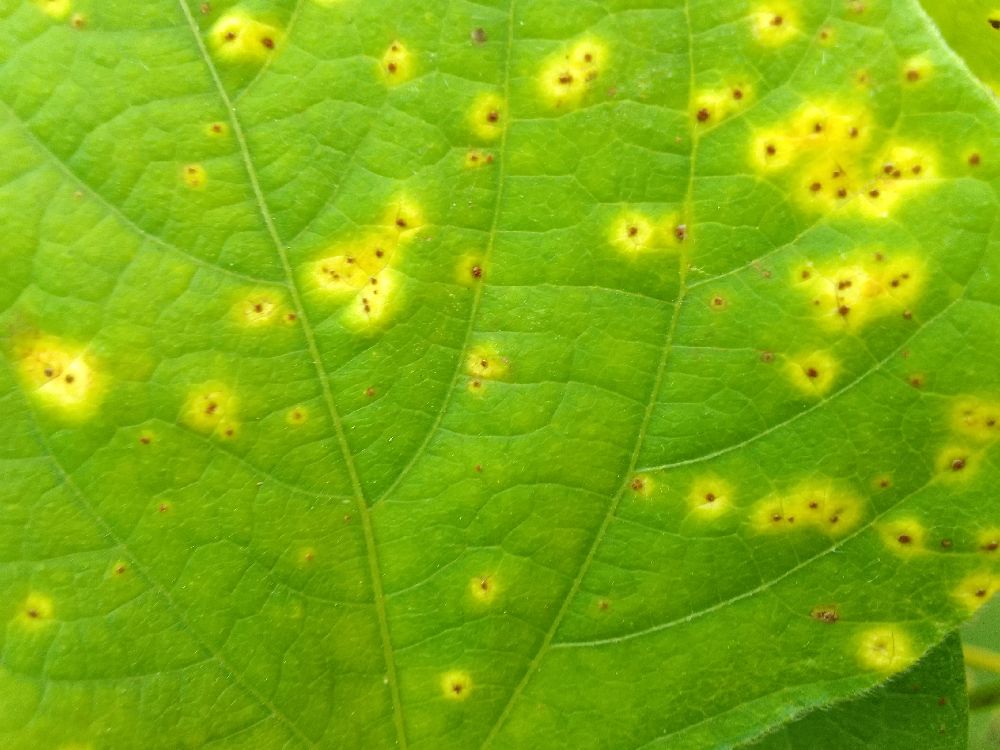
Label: rust